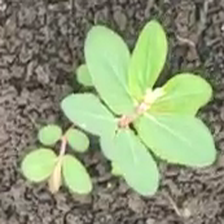
Weed species: Choti_dudhi_(Euphorbia_hirta)